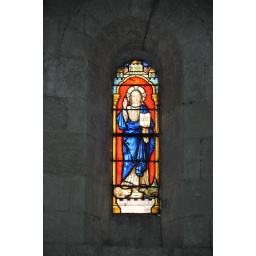
Stained glass window in Fontaine de Vaucluse